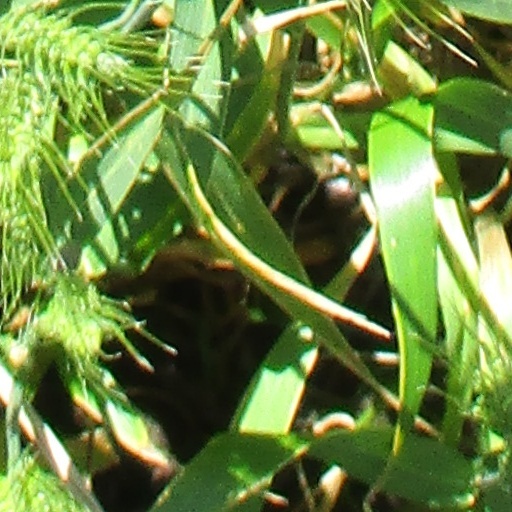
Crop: wheat